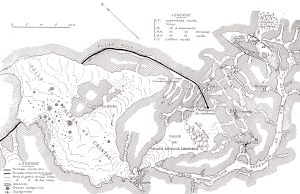
Plan de la grotte de Rosée, à Engihoul, ancienne commune d'Éhein, actuelle commune d'Engis, Belgique
La Grotte de Rosée est située sur le territoire de la section d'Éhein-Bas, en bordure de la Meuse, sur la commune d’Engis.